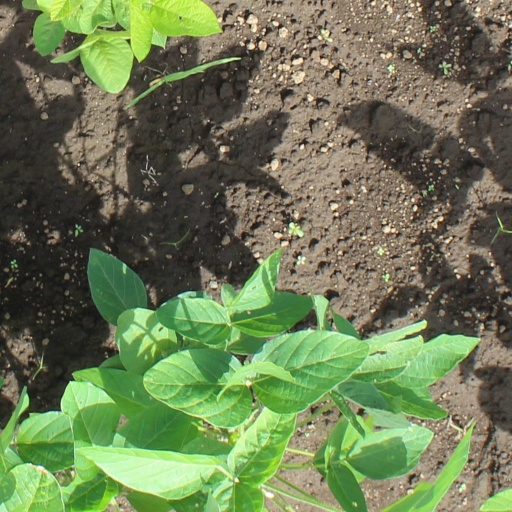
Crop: soybean